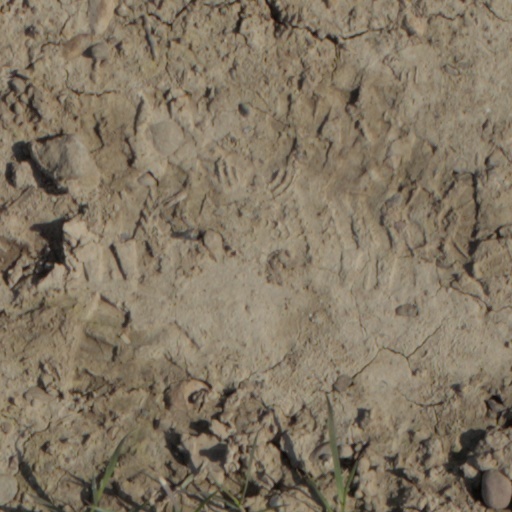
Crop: wheat